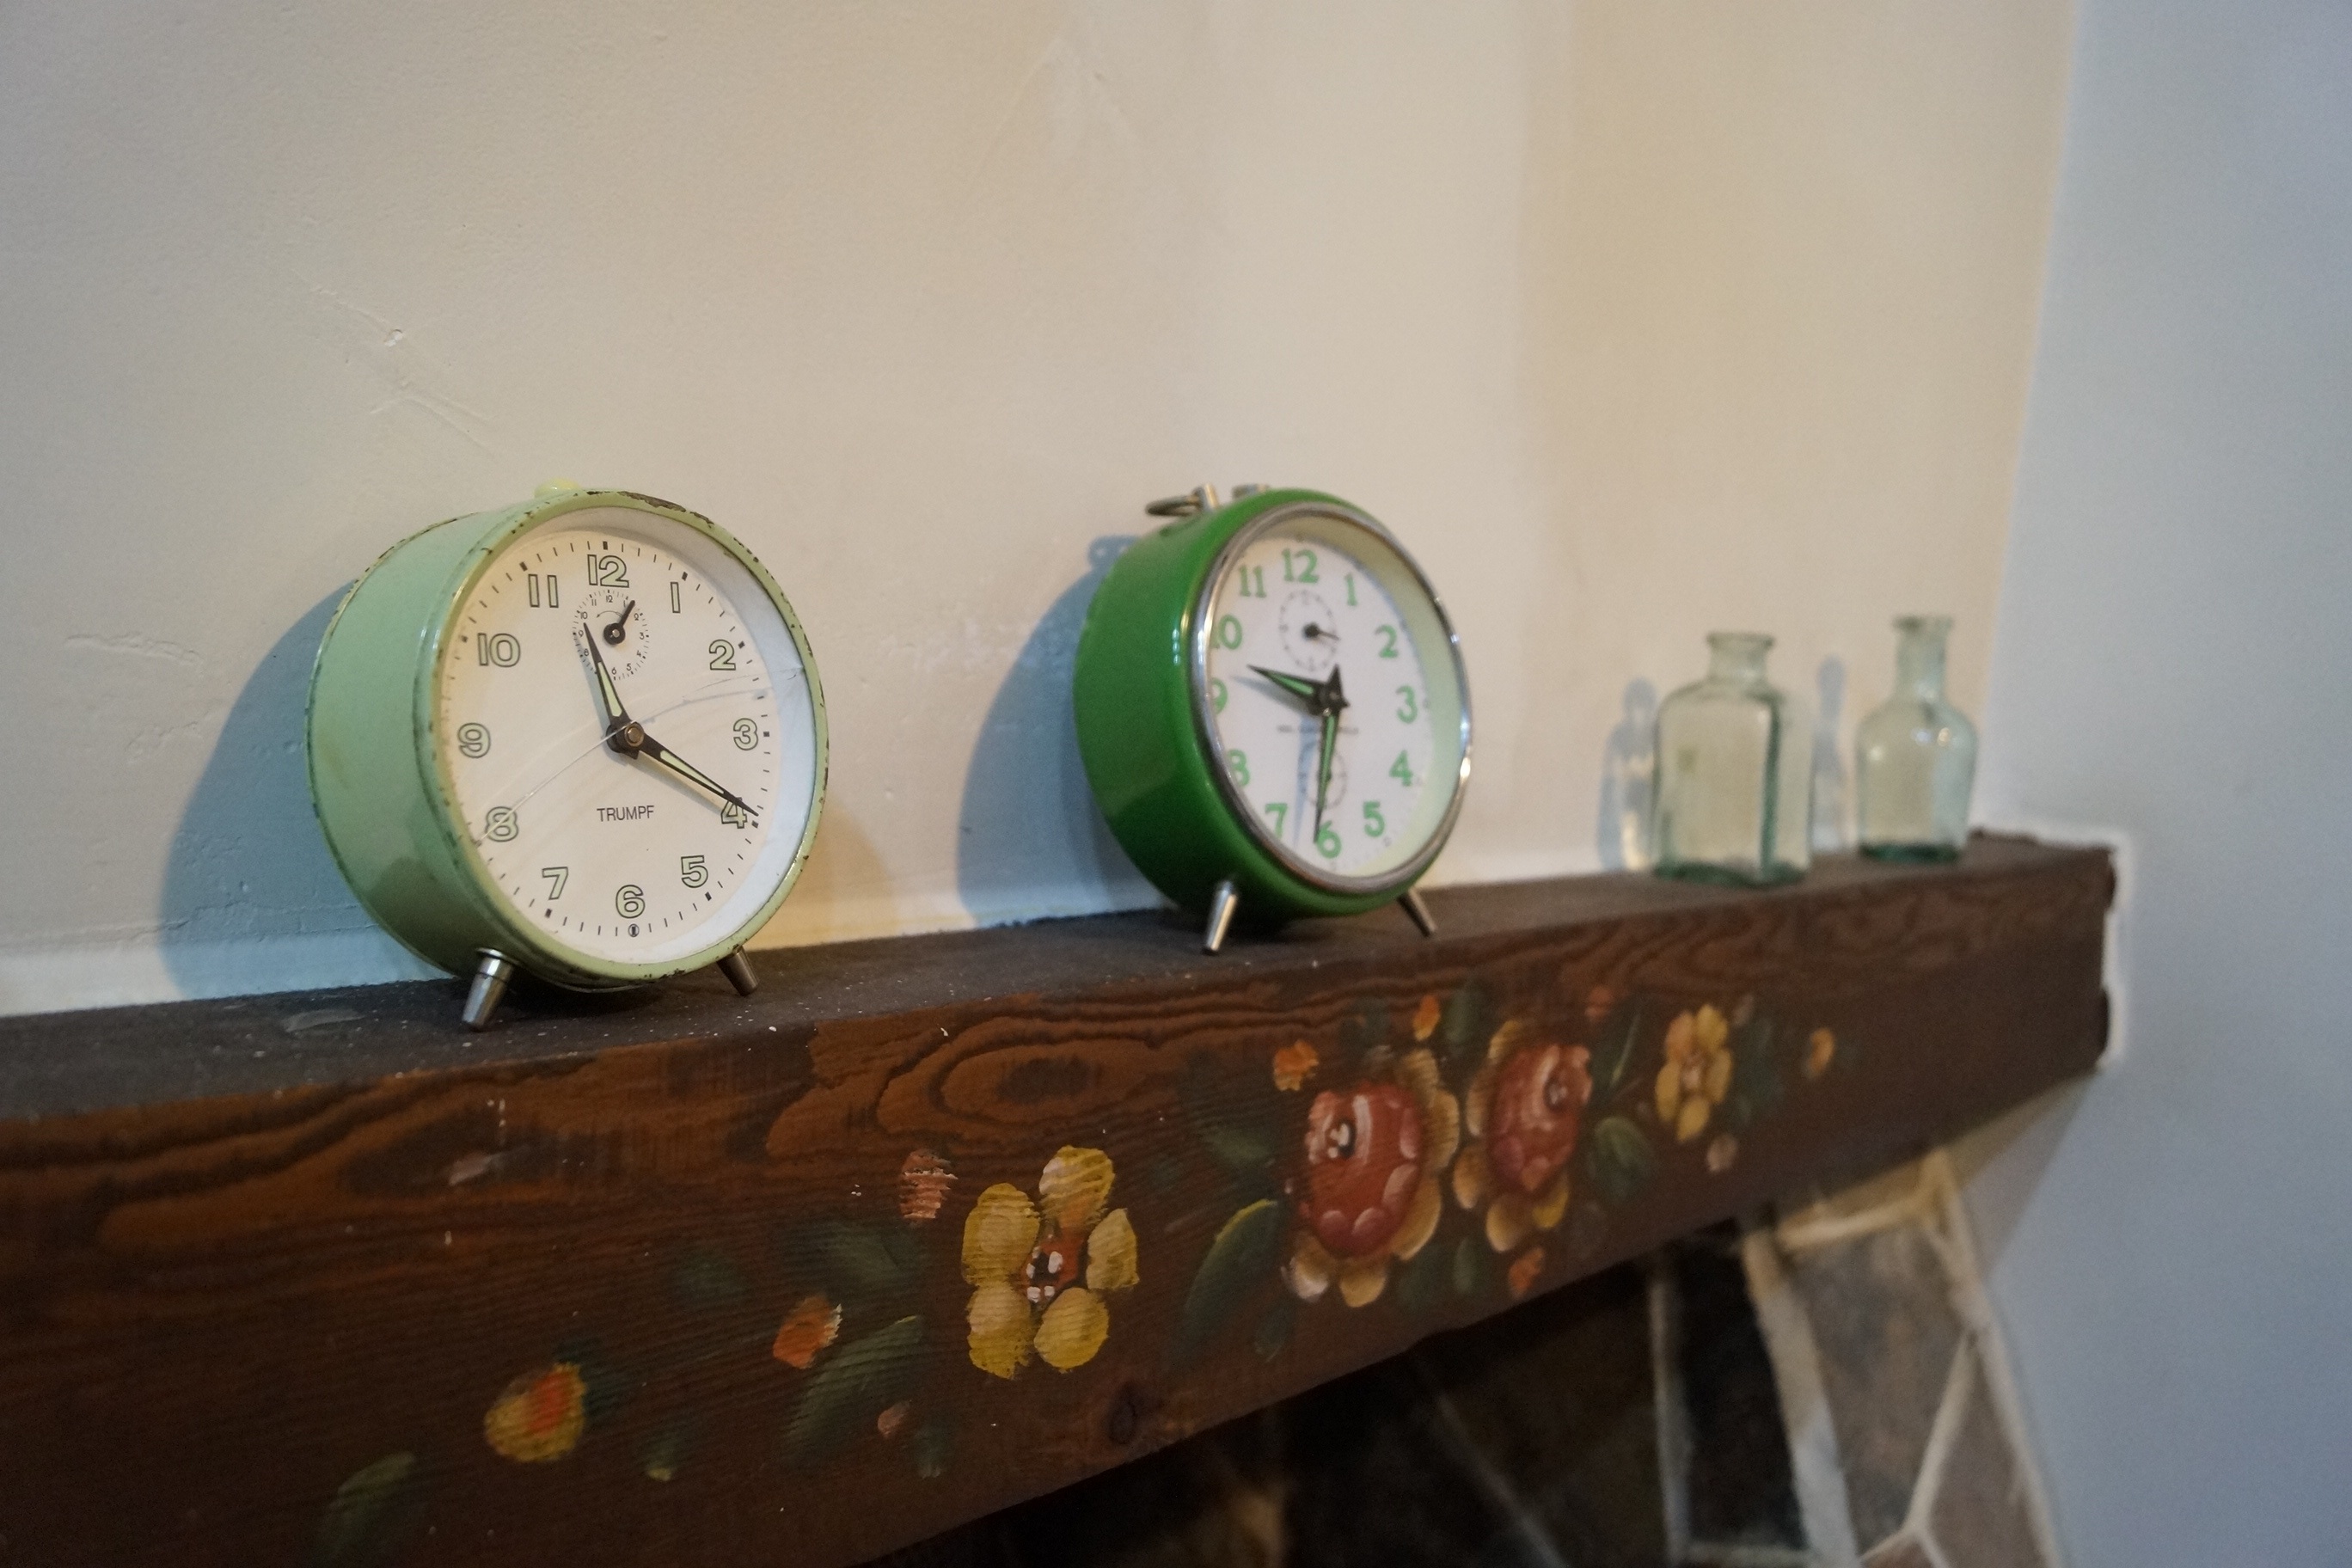
interior, clock, alarm clock, green, furniture, room, product, art, carving